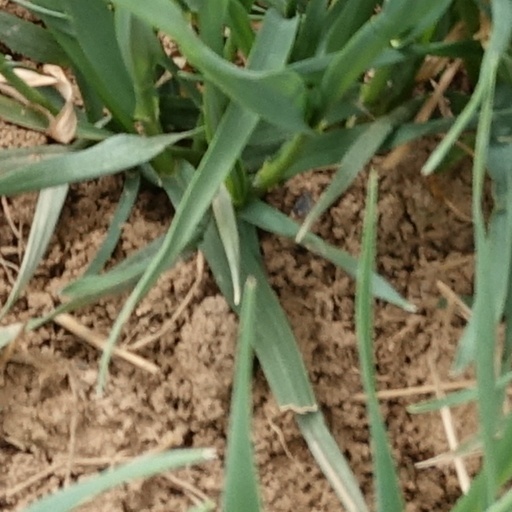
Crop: wheat